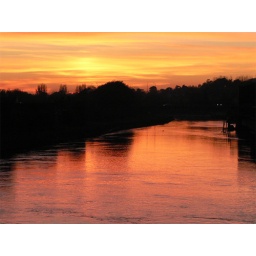
Sunset over the river Arun, taken from main road bridge in Arundel.Unretouched.